Derek Hill (painter)

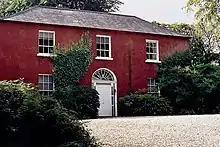
Hill's home at Churchill

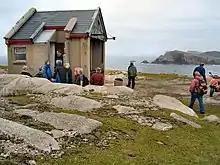
Hill's painting hut on Tory Island

Hill was born at Southampton, in Hampshire, the son of a wealthy sugar trader.